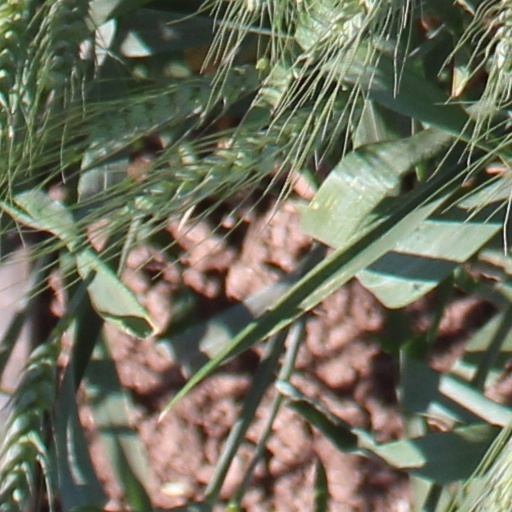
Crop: wheat